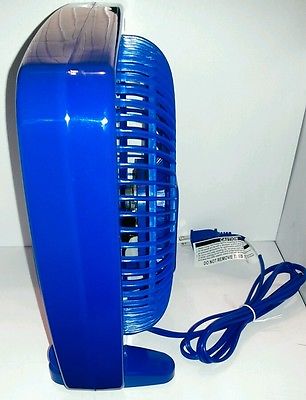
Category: fan